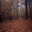
Label: forest